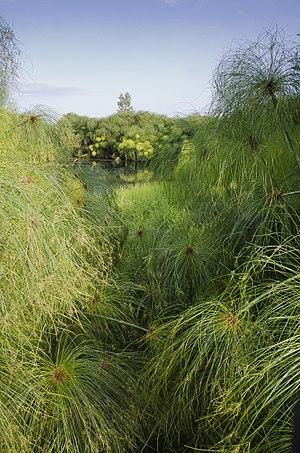
Le papyrus est une plante de la famille des cyperaceaes répandue dans les zones humides de la majeure partie de l'Afrique. Il était aussi présent autrefois en Égypte sur les rives du Nil et de son delta.